Don't Look Now

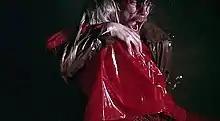
Water and the colour red are recurring motifs.

The associative use of recurring motifs, combined with unorthodox editing techniques, foreshadows key events in the film. In Daphne du Maurier's novella it is Laura that wears a red coat, but in the film the colour is used to establish an association between Christine and the elusive figure that John keeps catching glimpses of. Du Maurier's story actually opens in Venice following Christine's death from meningitis, but the decision was taken to change the cause of death to drowning and to include a prologue to exploit the water motif. The threat of death from falling is also ever present throughout the film: besides Christine falling into the lake, Laura is taken to hospital after her fall in the restaurant, their son Johnny is injured in a fall at boarding school, the bishop overseeing the church restoration informs John that his father was killed in a fall, and John himself is nearly killed in a fall during the renovations. Glass is frequently used as an omen that something bad is about to occur: just before Christine drowns, John knocks a glass of water over, and Johnny breaks a pane of glass; as Laura faints in the restaurant she knocks glassware off the table, and when John almost falls to his death in the church, a plank of wood shatters a pane of glass; finally, shortly before confronting the mysterious red clad figure, John asks the sisters for a glass of water, an item with a symbolic connection to Christine's death.